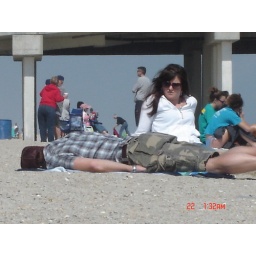
The boy dressed in CAMO laying on the beach like he was gonna get a tan